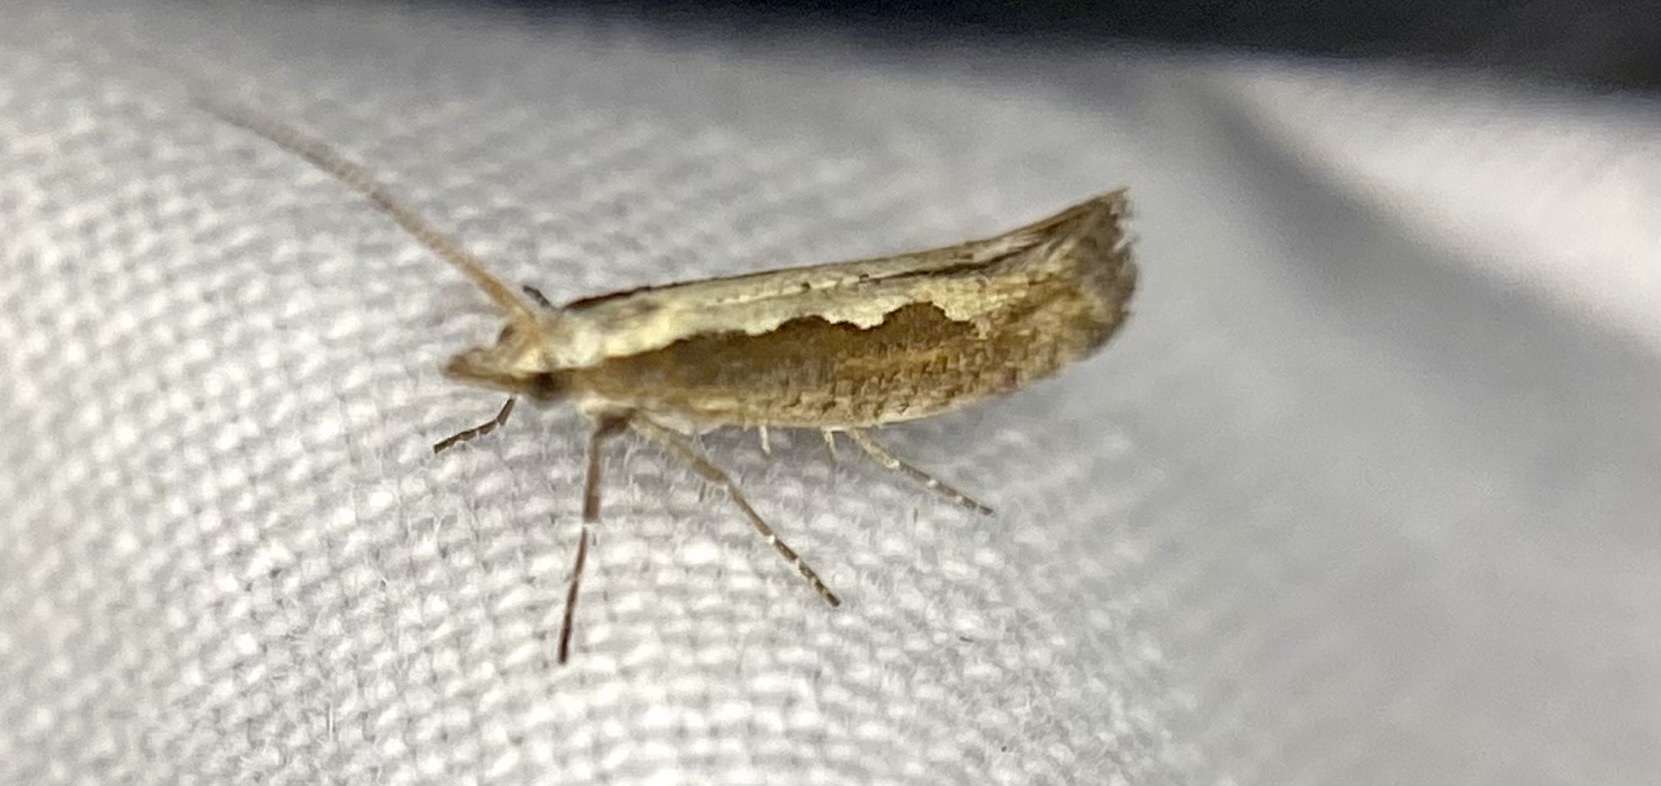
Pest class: diamondback_moth